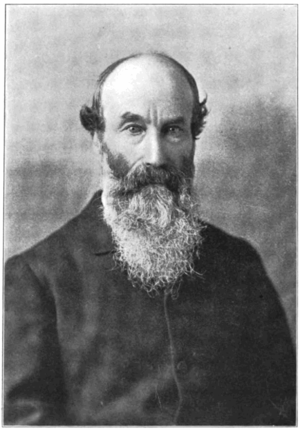
Thomas George Bonney est un géologue britannique.
La liste de grimpeurs et d'alpinistes est la liste des personnes notables pour leurs activités d'alpinisme, d'escalade.